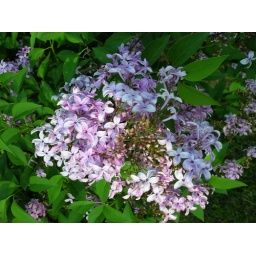
this is the first spring ive spent in this house and we have lovely flowering trees in the back yard...who knew.